R. G. LeTourneau

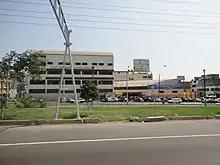
Robert Letourneau School in Los Olivos District, Lima, Peru

LeTourneau was a firm believer in the effectiveness of practical instruction combined with classroom studies; and, in 1946, he purchased an unused military hospital, accompanying land and buildings in Longview. There he established the LeTourneau Technical Institute at the site of the former Harmon General Hospital to provide sound technical and mechanical training, traditional college courses, and training for missionary technicians, based on the philosophy of combining work, education, and Christian testimony. The LeTourneau Technical Institute became a college in its own right, in 1961, and eventually gained "university" status to become LeTourneau University.